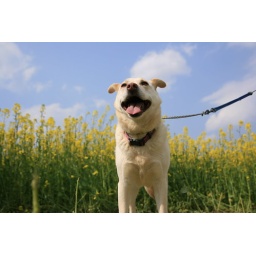
koharu in yellow field